Lucien Sebag

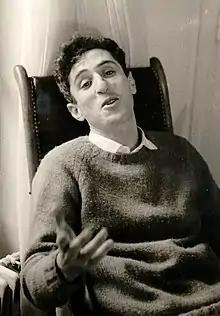
Lucien Sebag

Lucien Sebag (1933, Tunis – 1965, Paris) was a French Marxist anthropologist, a student of Claude Lévi-Strauss.